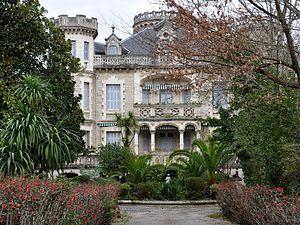
villa sofia - ANGLET